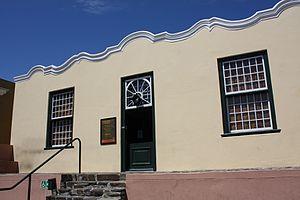
Bo-Kaap est le principal quartier malais de la ville du Cap, en Afrique du Sud.